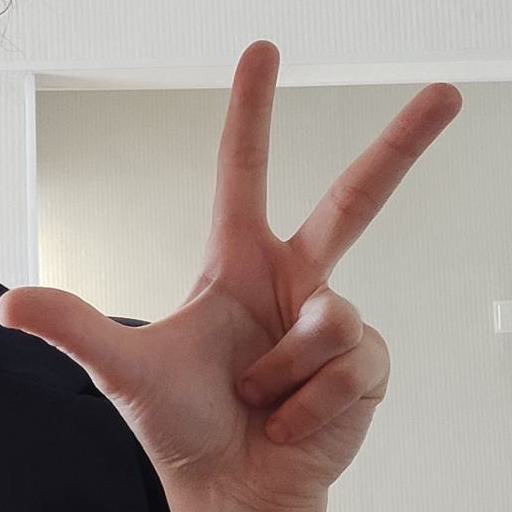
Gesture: three2